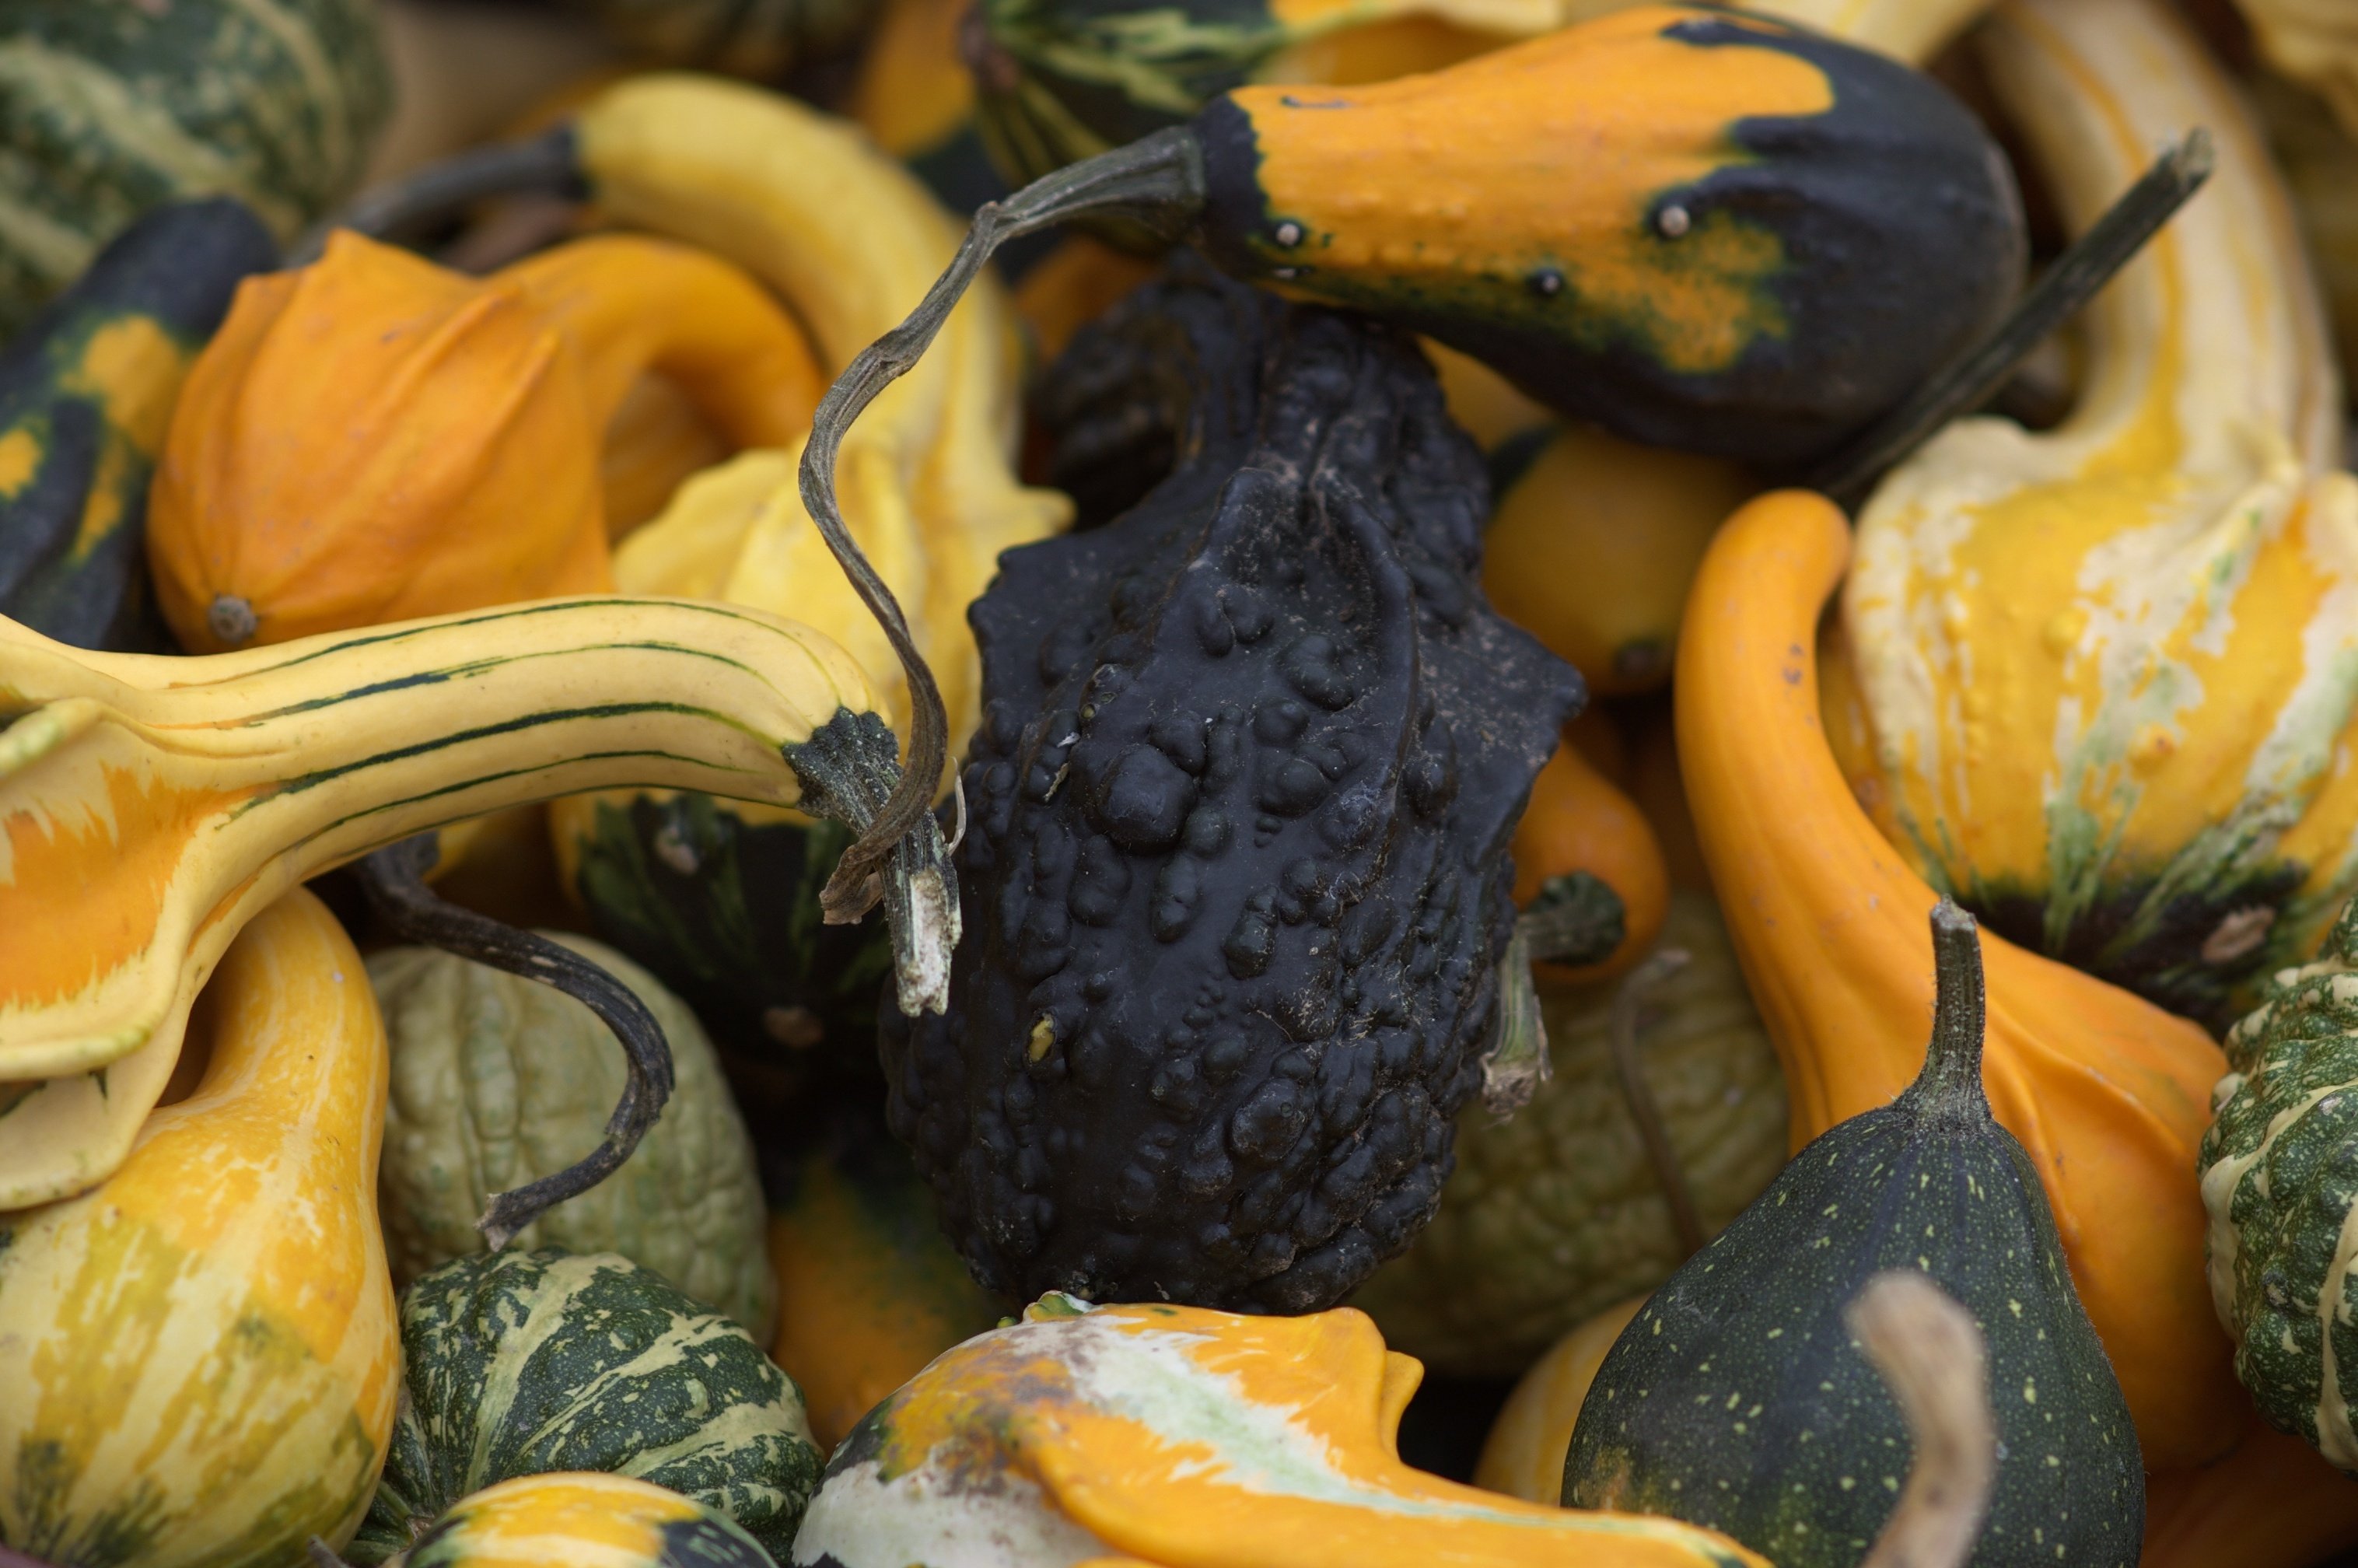
nature, plant, fruit, food, produce, vegetable, autumn, pumpkin, gourd, rawtherapee, walimex, samyang, pentax, 85mm, carving, lenstagged, steffenzahn, k100d, justpentax, iamflickr, 85mmf14, walimex85mm, walimexpro8514if, cucurbita, flowering plant, land plant